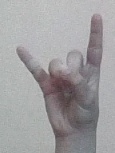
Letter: la